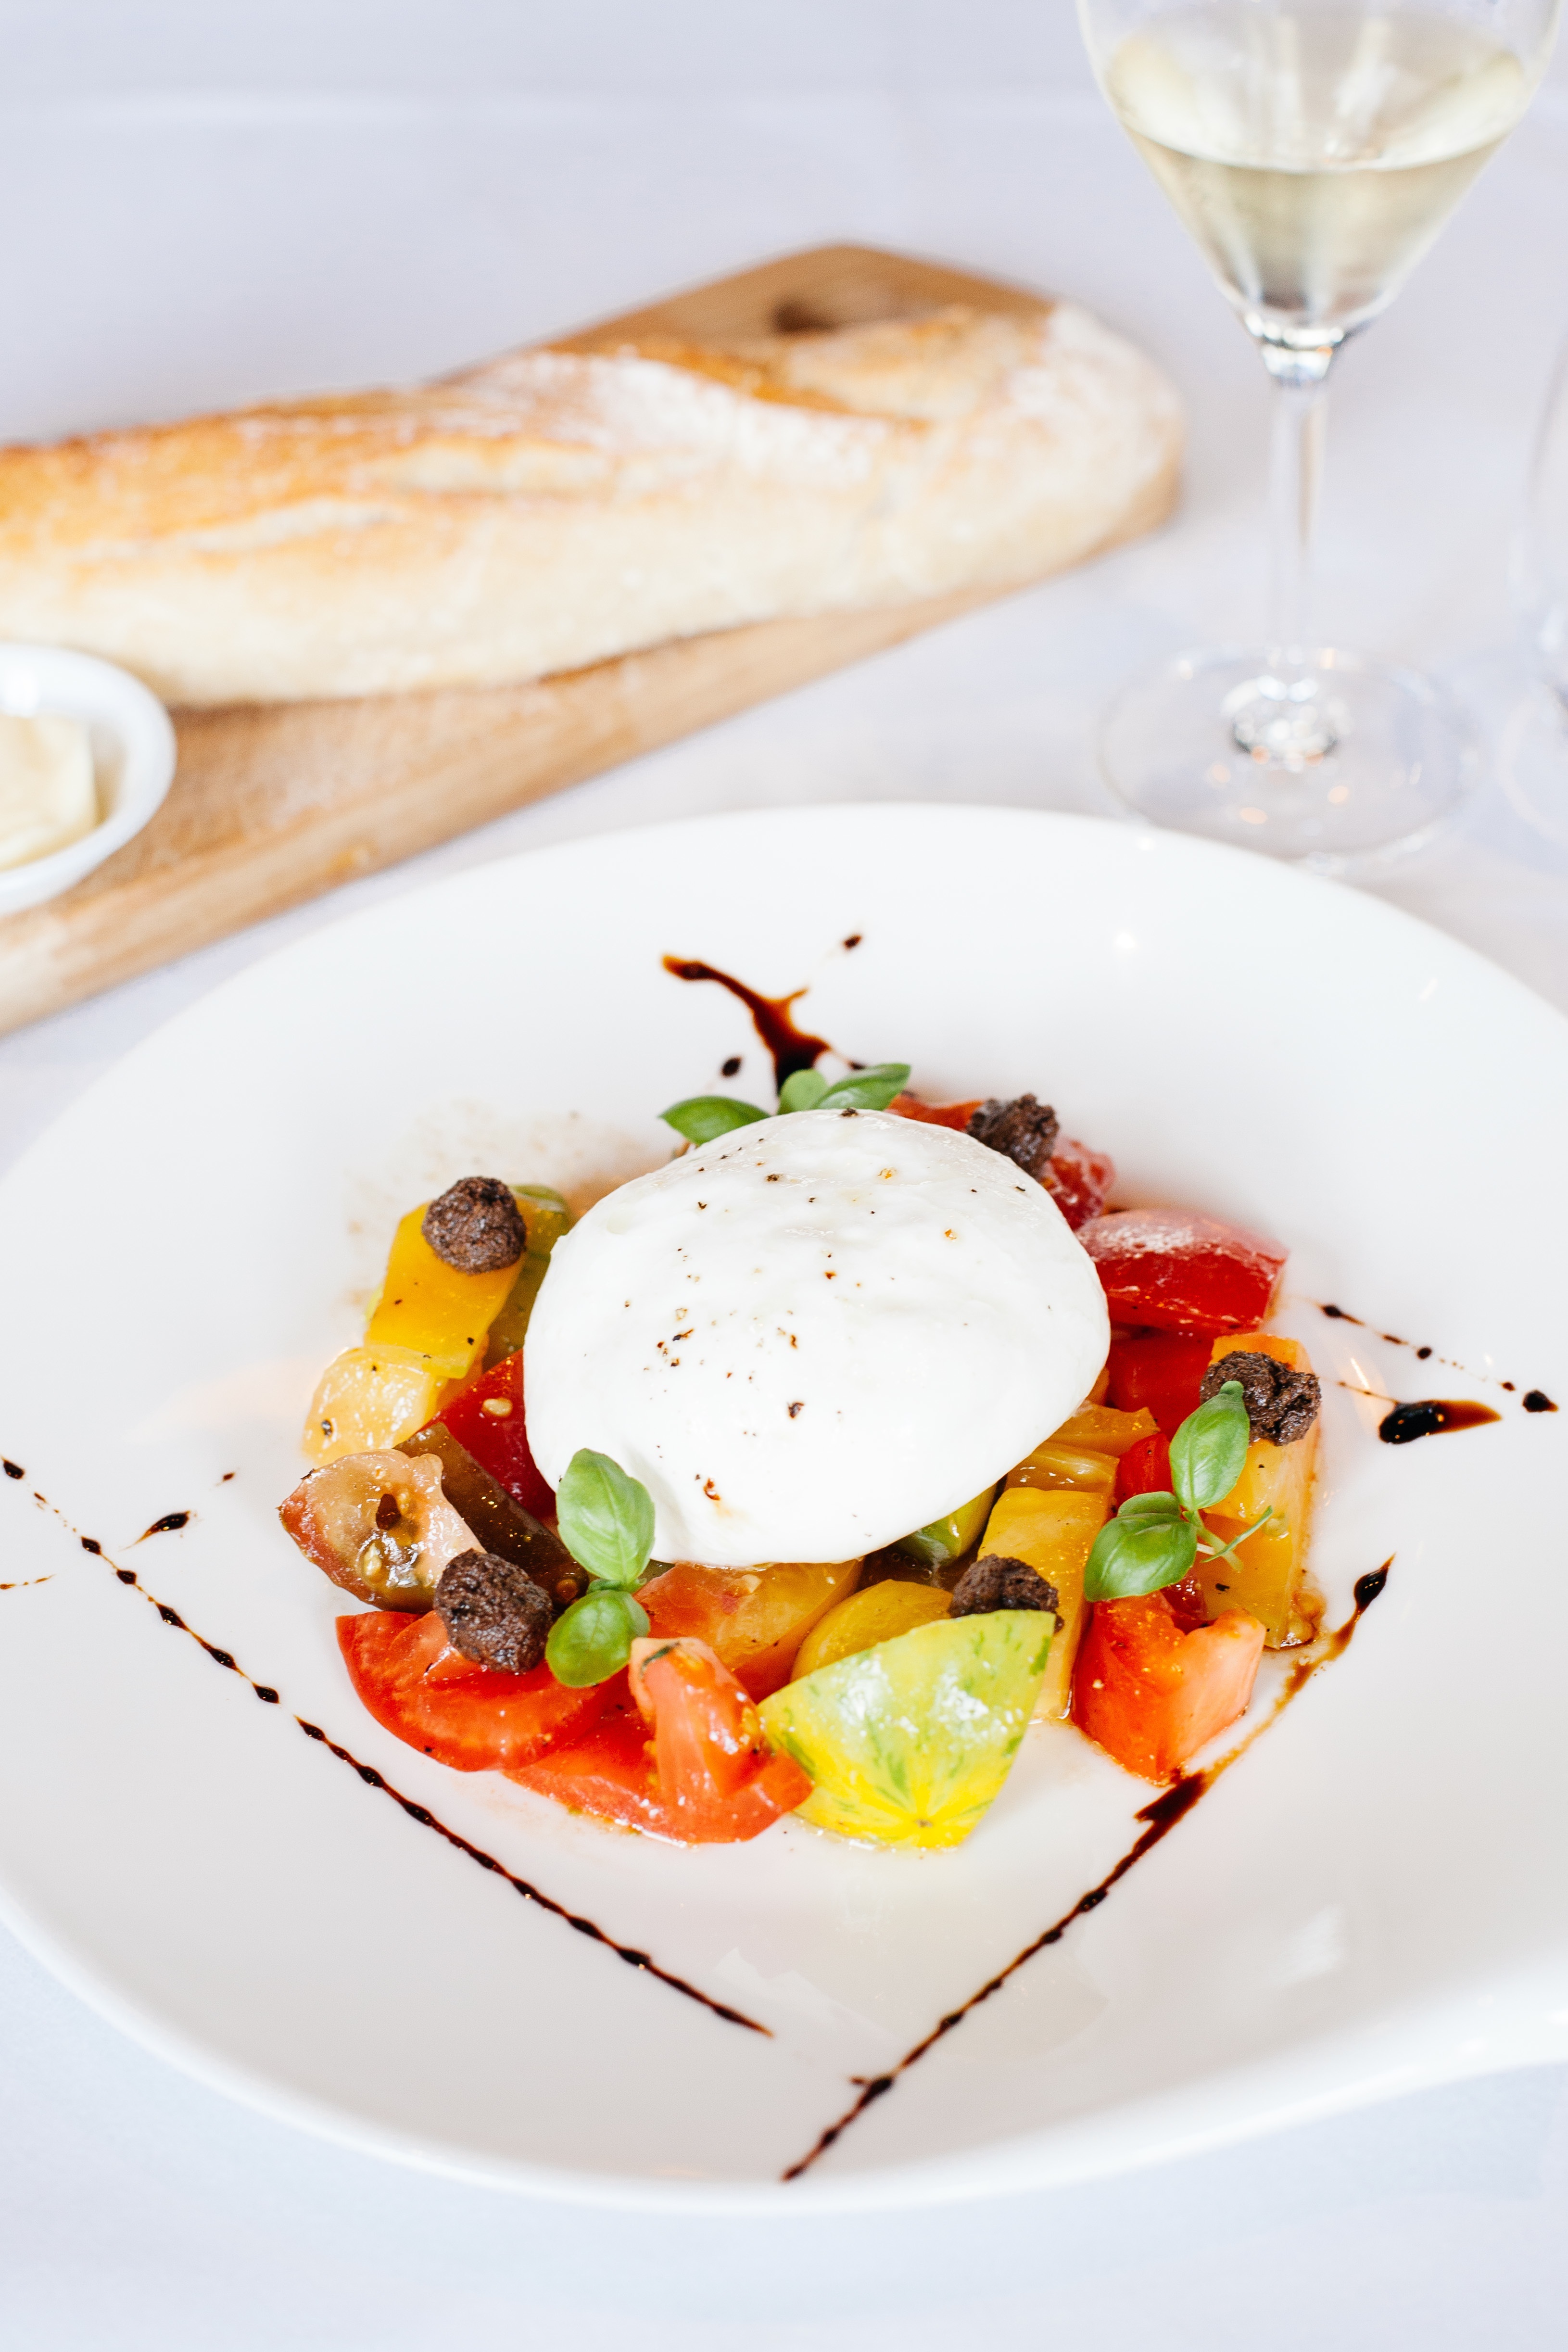
dish, meal, food, salad, mediterranean, produce, vegetable, plate, fresh, breakfast, gourmet, healthy, snack, lunch, cuisine, delicious, basil, cheese, dinner, tasty, tomatoes, vegetarian, diet, italian, organic, brunch, mozzarella, appetizer, bruschetta, caprese, smoked salmon